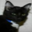
Label: cat